Dismasting

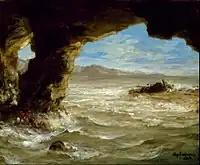
"Shipwreck on the Coast" by Eugène Delacroix, 1862. The painting features a small vessel that has been completely dismasted closed to a rocky coastline.

Dismasting, also called demasting, occurs to a sailing ship when one or more of the masts responsible for hoisting the sails that propel the vessel breaks. Dismasting usually occurs as the result of high winds during a storm acting upon masts, sails, rigging, and spars.